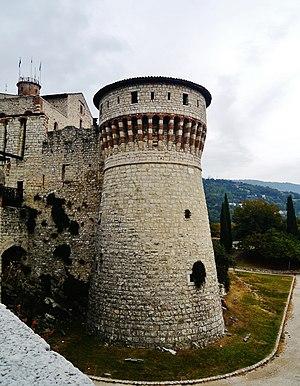
La chute de la république de Venise est un ensemble d'événements survenus durant l'année 1797 et qui aboutissent à la fin de 1 100 ans d'indépendance pour Venise, dont les territoires sont partagés entre le Saint-Empire romain germanique et la République française.